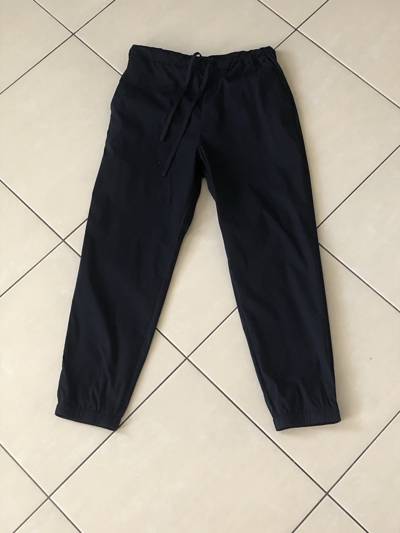
Waste category: clothes